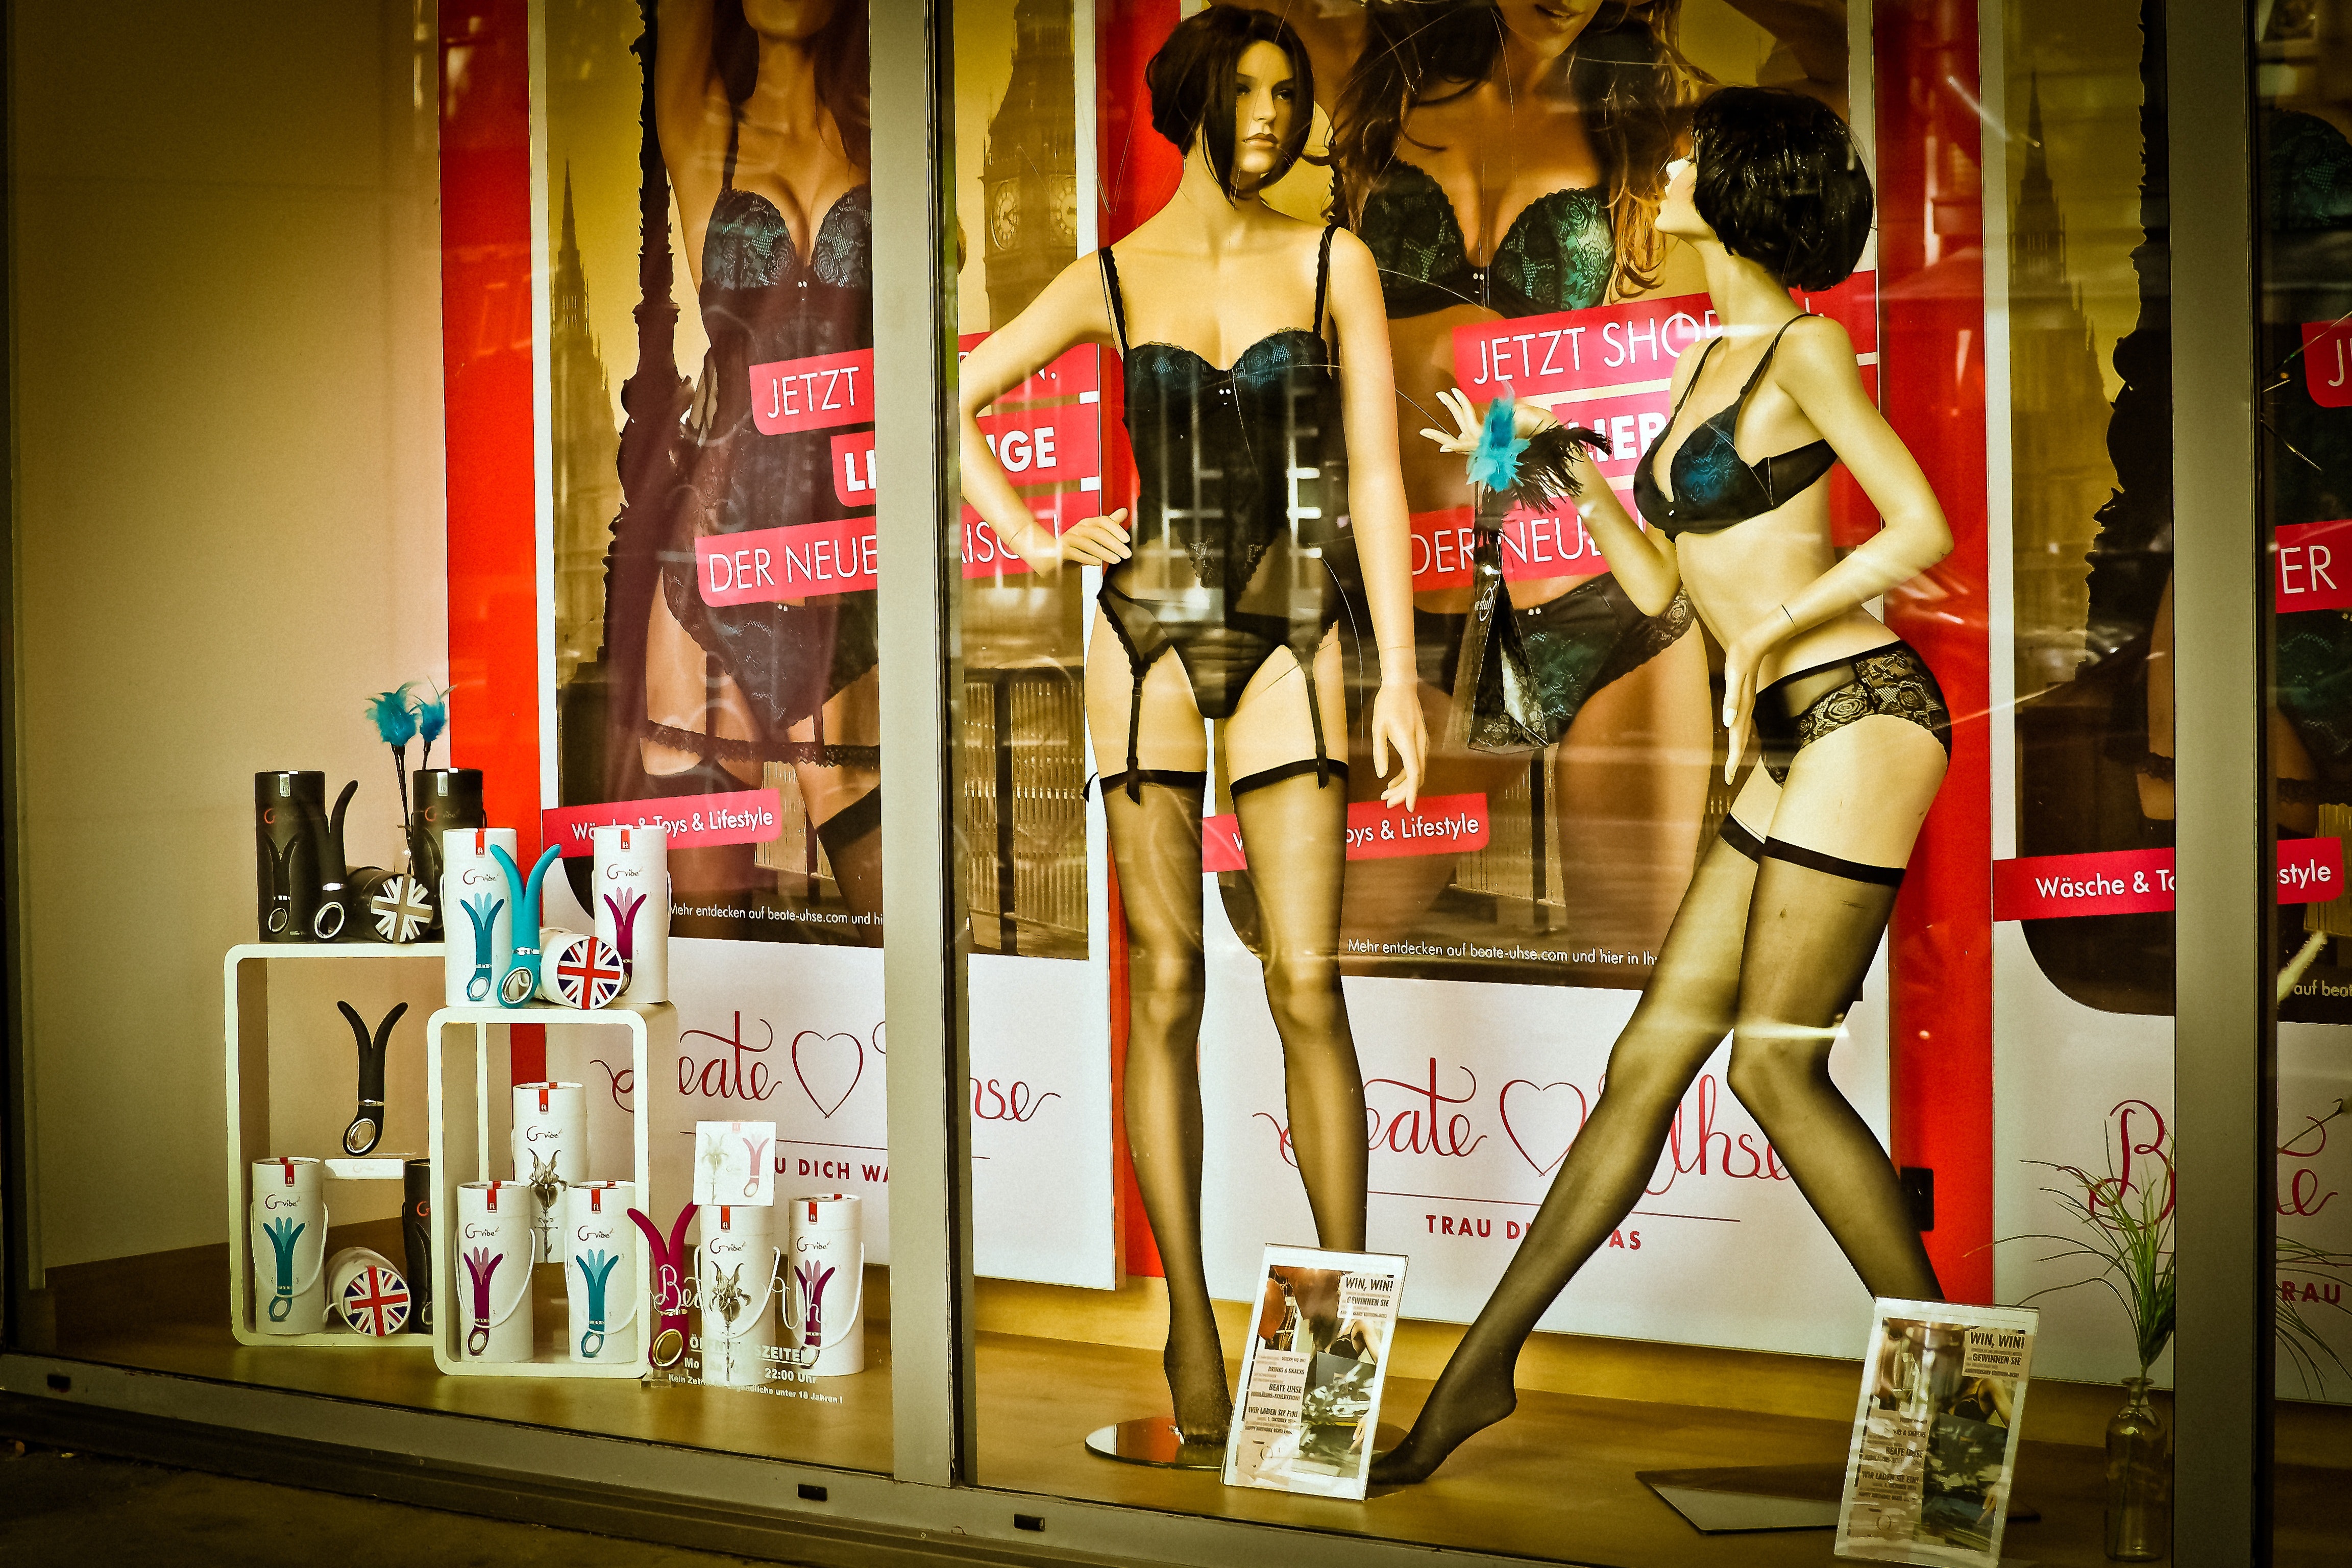
display window, display case, mannequin, lingerie, retail, window, collection, doll, building, undergarment, agent provocateur, toy, fashion design